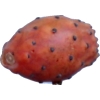
Label: cactus_fruit_red